Serifatu Oladunni Oduguwa

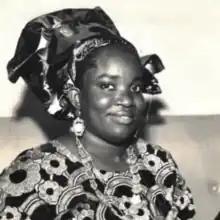
fair use image

Serifatu Oladunni Oduguwa, popularly known by her stagename Queen Oladunni Decency or Queen Mummy Juju, was a Nigerian singer and guitarist who specialized in the Jùjú genre of music. Regarded as the first female guitarist in Nigeria, she was the founder and leader of a Jùjú music band called Her Majesty Queen Oladunni Decency and Her Unity Orchestra. Serifatu Oladunni Oduguwa, popularly known by her stagename Queen Oladunni Decency or Queen Mummy Juju, was a Nigerian singer and guitarist who specialized in the Jùjú genre of music. Arguably, she was the best female guitarist ever known, living and dead! She even gave Sunny Ade a run for his finger on the guitar. She recorded many hit songs until her death at the age of 28.